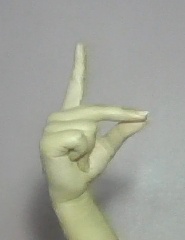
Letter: ta